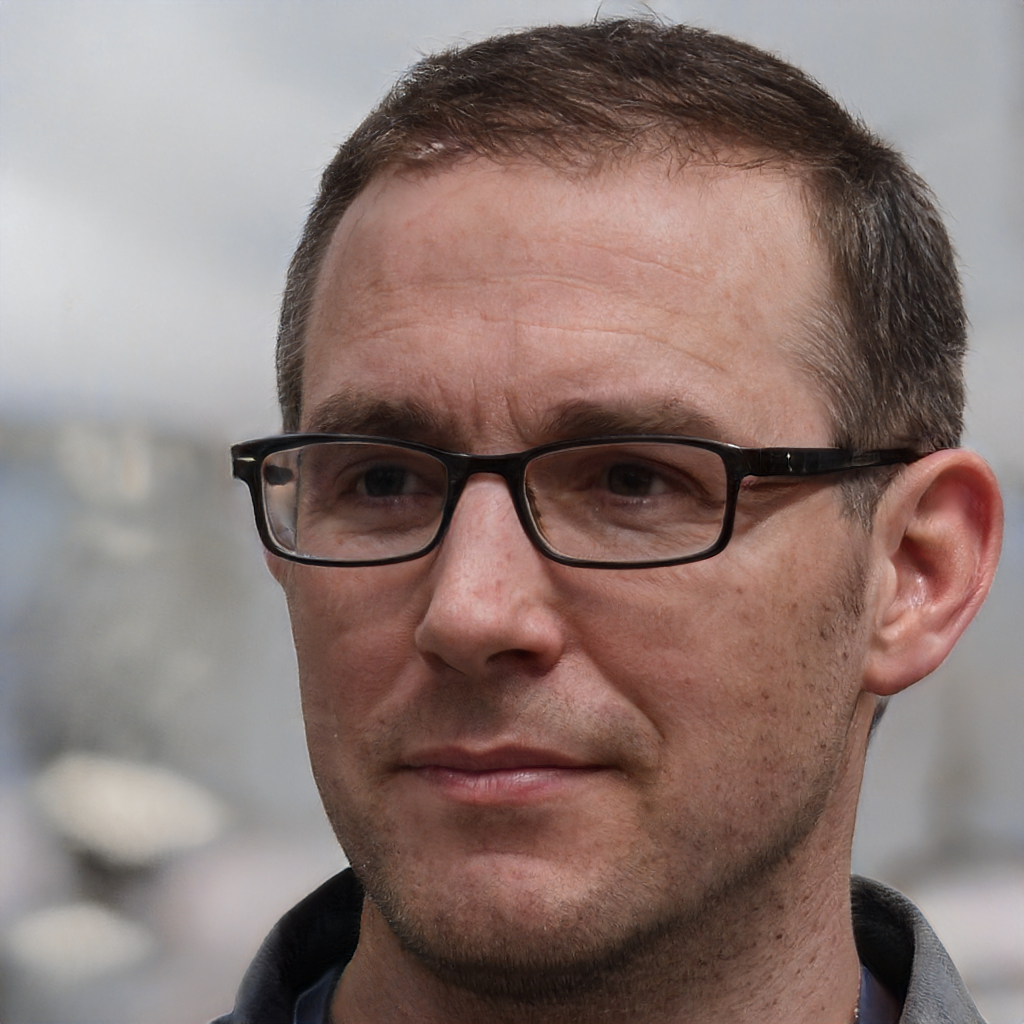
Label: Colored